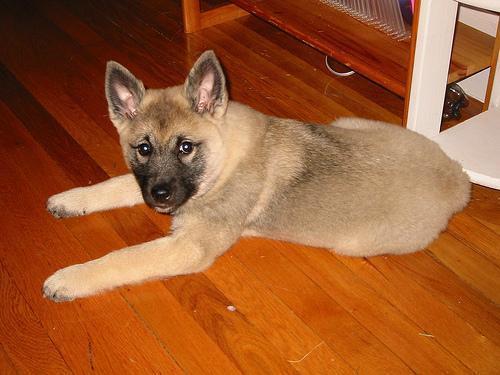
Norwegian_elkhound